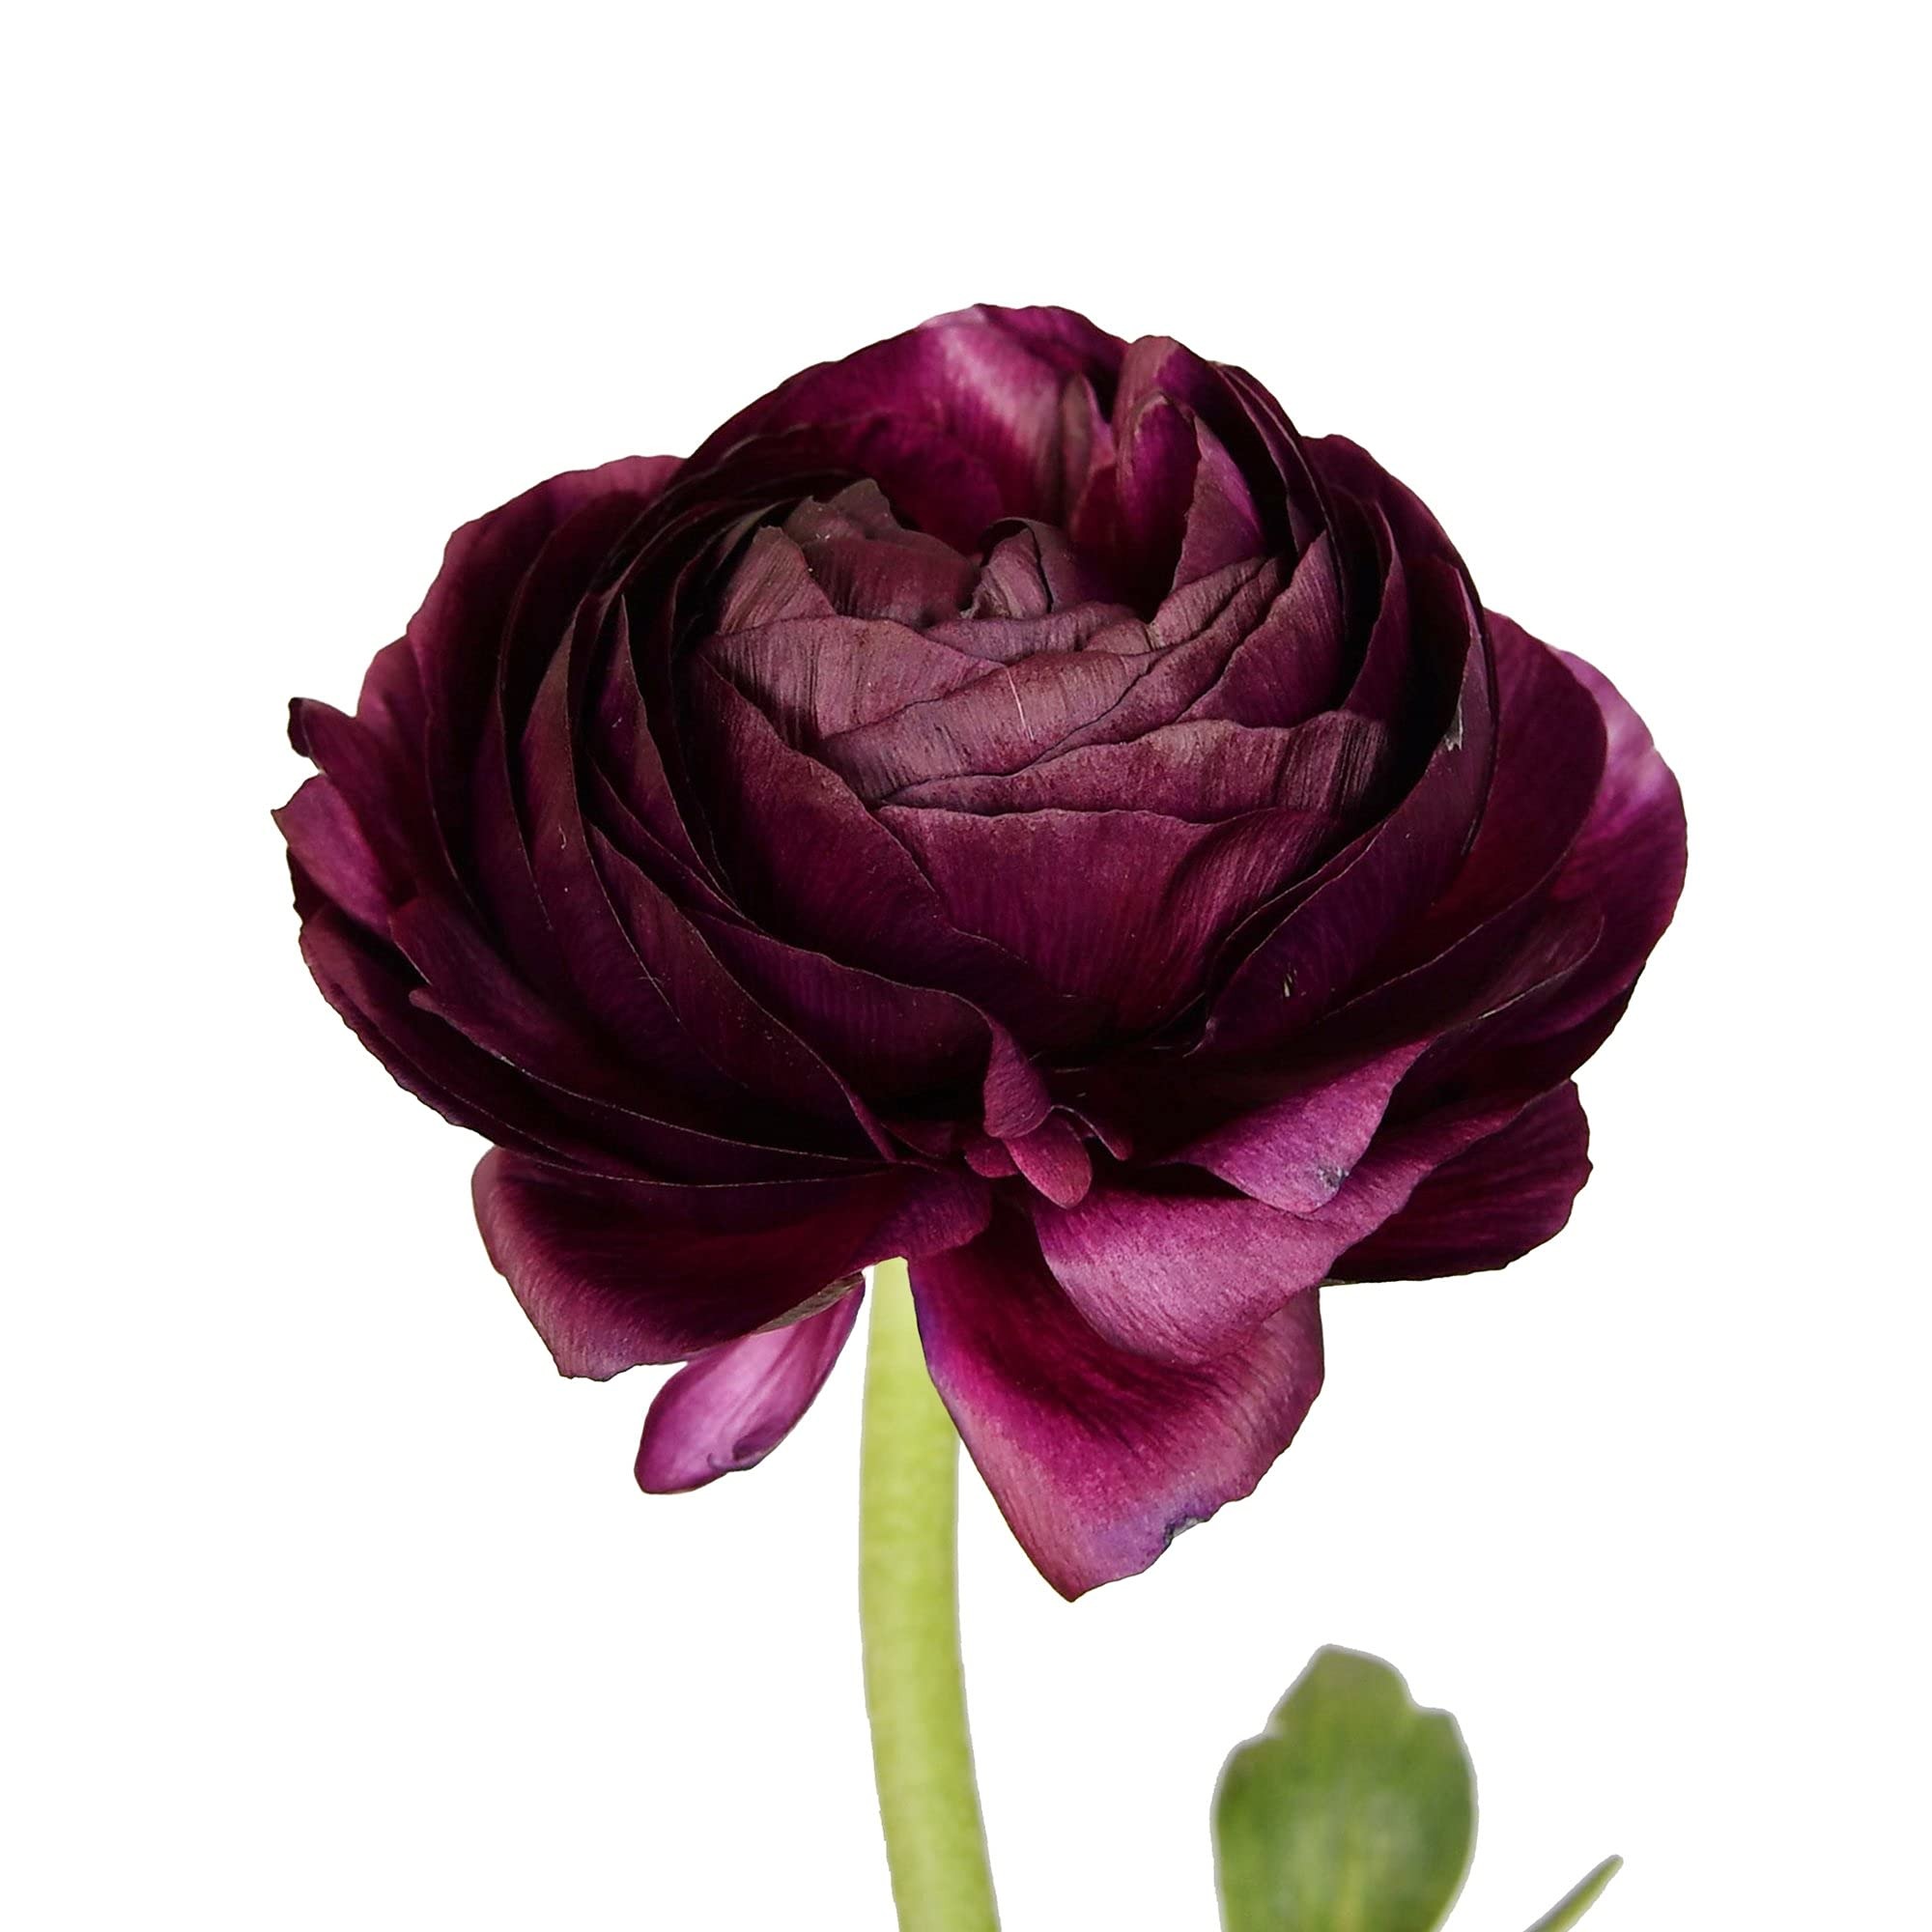
Item Name: Bloomingmore | Fresh Cut Flowers | Burgundy Ranunculus | 300 Stems - 20 in | Home, Office, Wedding Decor, DIY, Party Event, Housewarming, Teacher and Engagement
Bullet Point 1: BLOOM SELECTIONS: 10 stems per bunch with a total of 300 stems
Bullet Point 2: STEM LENGTH: 30-40 cm
Bullet Point 3: CARE AND HANDLING - Before your flowers ship, they are prepared with proper hydration methods. To ensure your flowers thrive, simply follow these care steps upon arrival: remove your bouquet from its wrap and place them in a vase filled with fresh luke warm water.
Bullet Point 4: DELIVER AT YOUR CONVENIENCE: Place your orders any day, by 2 PM EST to receive your items in 6 days.
Bullet Point 5: SATISFACTION GUARANTEED: We stand behind the quality of our products. If you're not completely satisfied, contact us for a refund or replacement. Digital pictures required.
Product Description: Ranunculus are cup-shaped blooms, known for their paper-thin petals that gradually swirl outwards from a densely packed center. The ranunculus flower appears to symbolize charm and attractiveness across cultures and generations, these stunning flowers are perfect for garden-inspired arrangements or to share love and happiness with a special someone. Also, extremely popular in bridal bouquets and wedding arrangements, these flowers add a delicate touch to any occasion. <br><br>✅ Note. Please allow for small discrepancies in the color hue due differences in monitor resolution and subtle climatic changes during growing season.<br><br>✅ The box will include care instructions to help make the flowers long lasting. Before your flowers ship, they are prepared with proper hydration methods. If your flowers appear sleepy and thirsty, it is normal.
Value: 1.0
Unit: Count

Price: 432.98